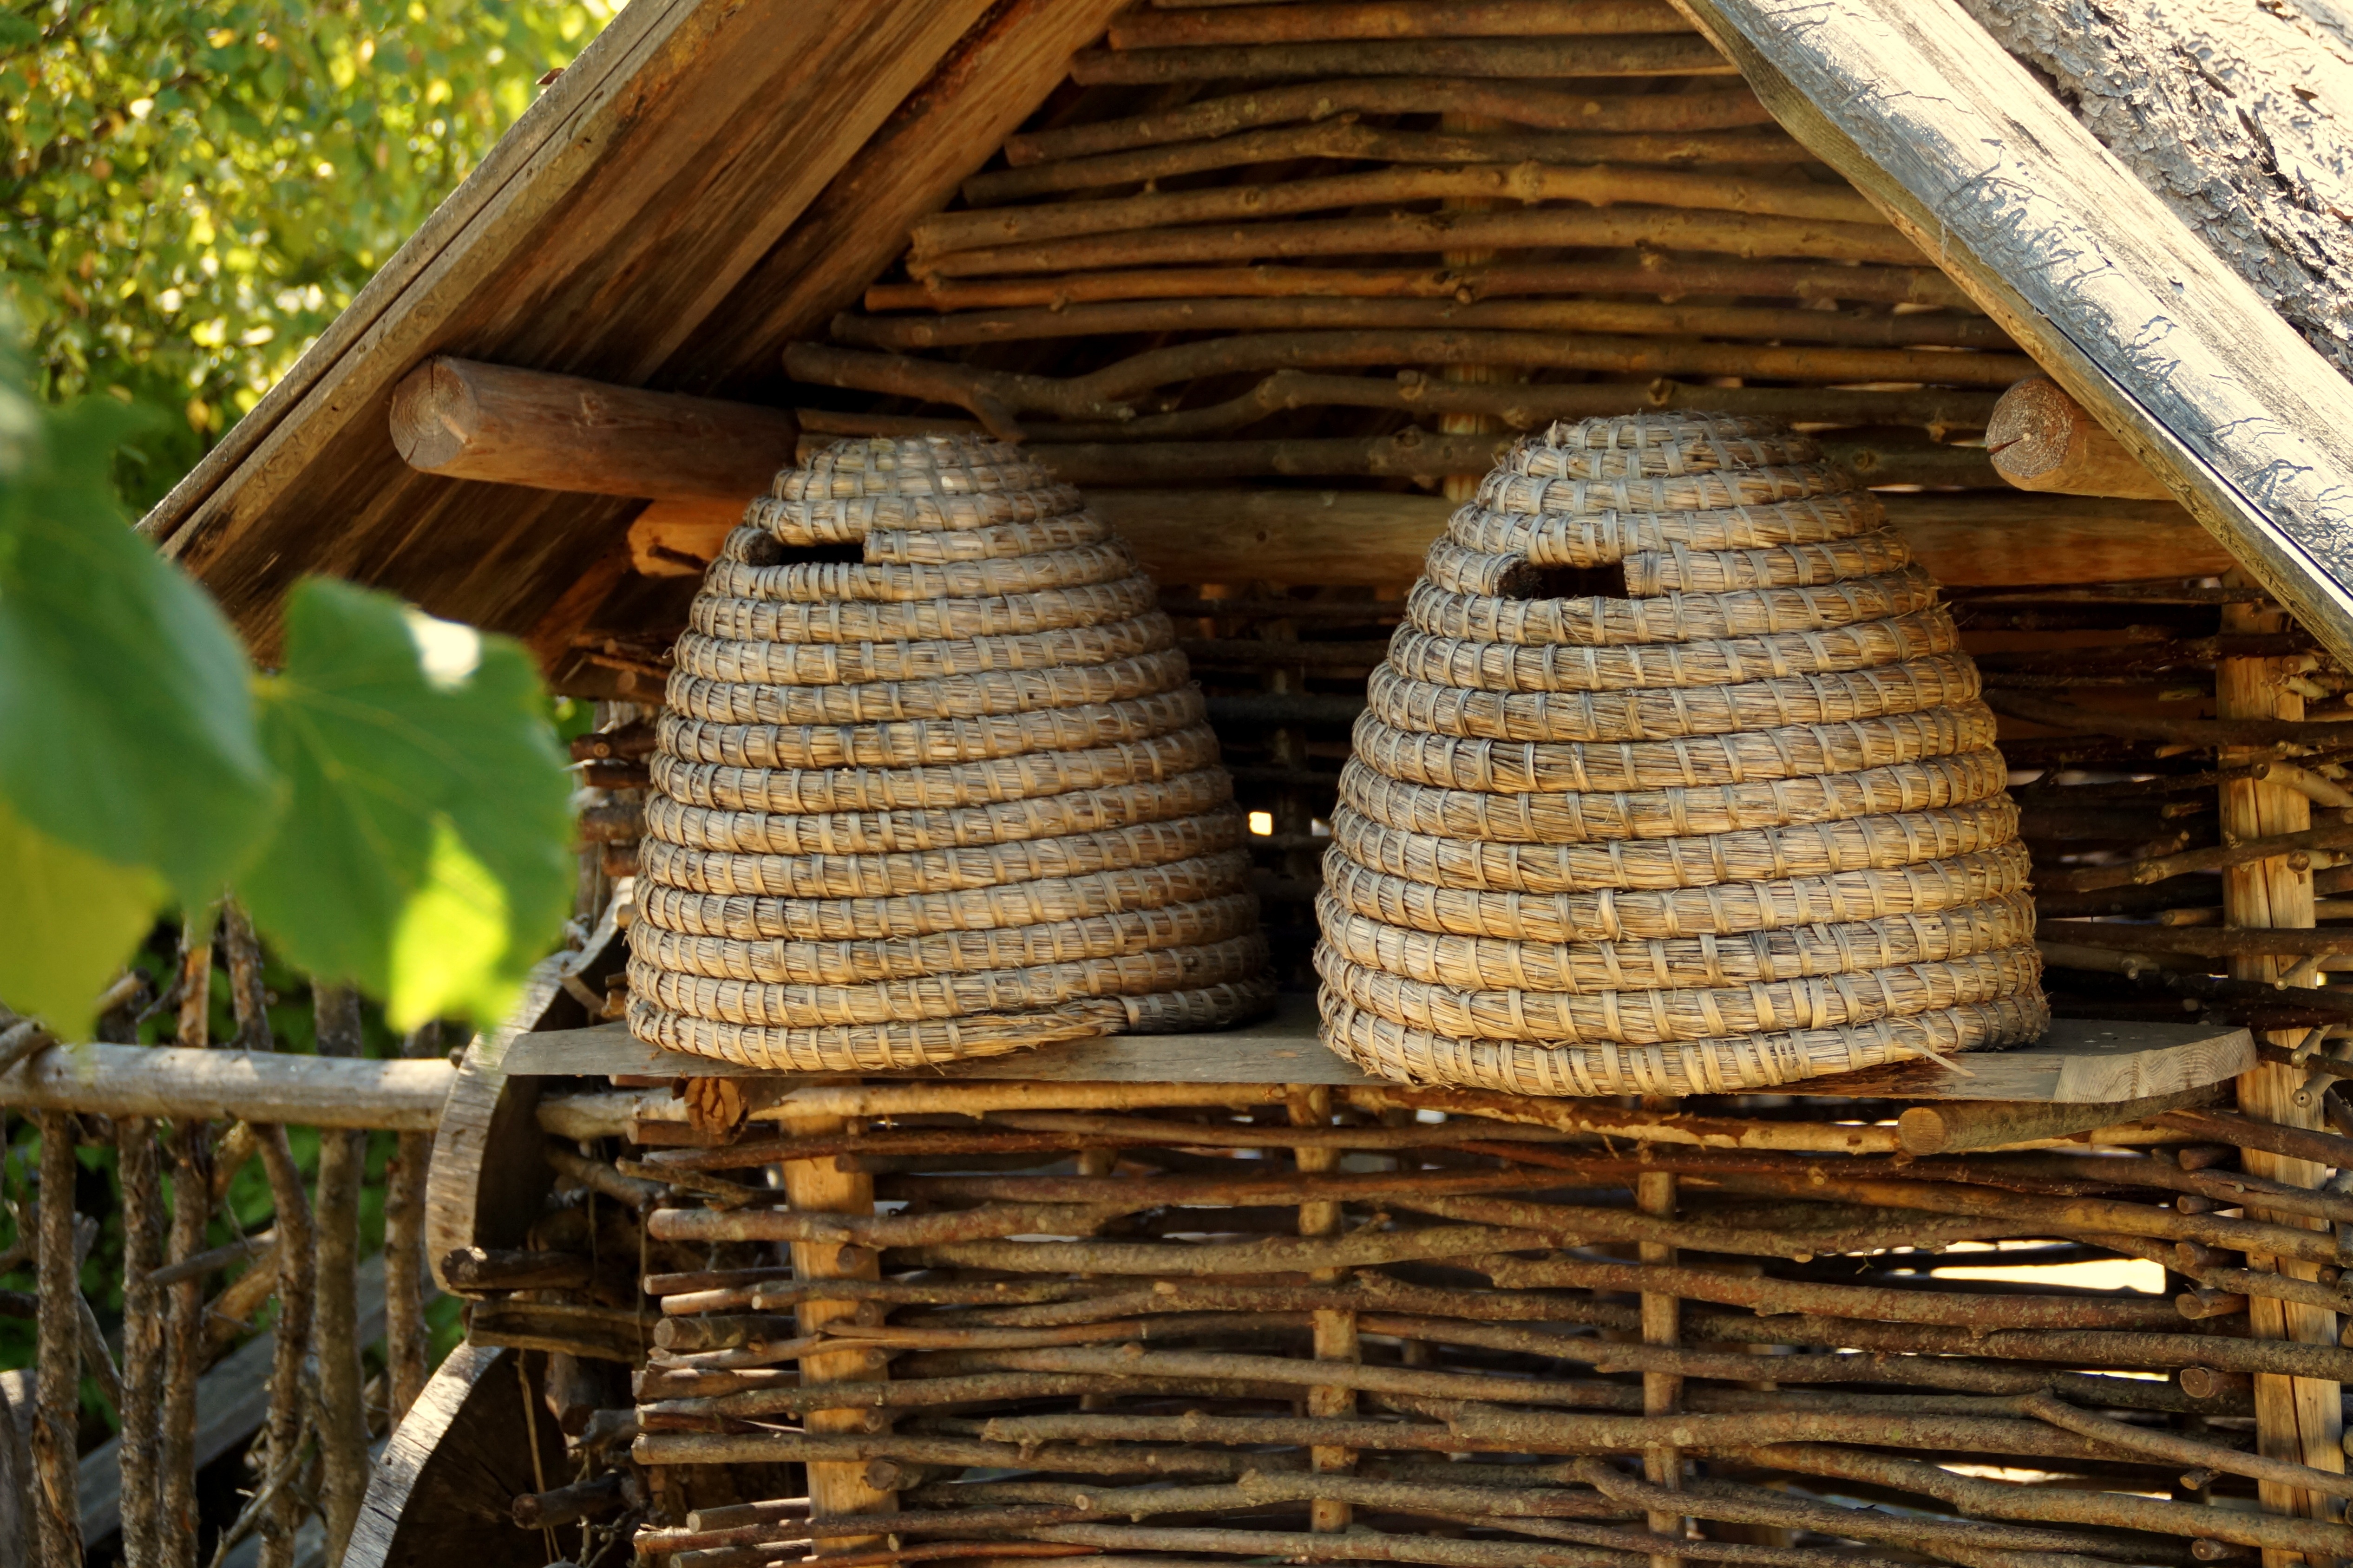
wood, insect, agriculture, invertebrate, beekeeper, bee, historically, bees, beehive, beehives, man made object, membrane winged insect